The Ard

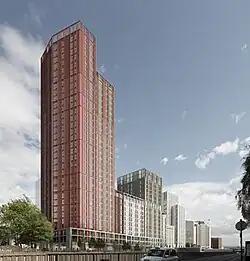
The 2021 proposal for the tower, which was later withdrawn

In June 2023, Scottish Construction Now announced that the development was currently "on hold", with a spokesperson claiming the proposals were placed on temporary hold "due to a lack of policy or guidance from the council upon which planning applications for co-living could be assessed". However, that same month, it was reported that developers, Watkin Jones Group, launched a second round of consultations regarding the project development, referring to the development as a "vertical city". Working with Hawkins & Brown Architects as well as Harrison Stevens landscaping architects, the recent plans propose high-rise student accommodation on the site, with the potential of incorporating part of the existing structure to reduce and minimised embodied carbon.